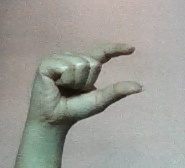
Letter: dal